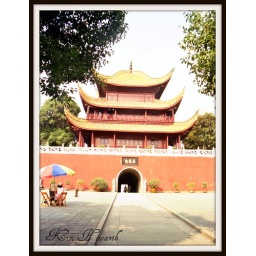
Yueyang Tower with a typical gray overcast sky in the background.